Ageing of Europe

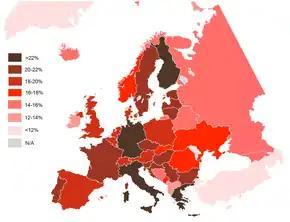
Percentage of the population over 65 in Europe in 2020

The ageing of Europe, also known as the greying of Europe, is a demographic phenomenon in Europe characterised by a decrease in fertility, a decrease in mortality rate, and a higher life expectancy among European populations. Low birth rates and higher life expectancy contribute to the transformation of Europe's population pyramid shape. The most significant change is the transition towards a much older population structure, resulting in a decrease in the proportion of the working age while the number of the retired population increases. The total number of the older population is projected to increase greatly within the coming decades, with rising proportions of the post-war baby-boom generations reaching retirement. This will cause a high burden on the working age population as they provide for the increasing number of the older population.